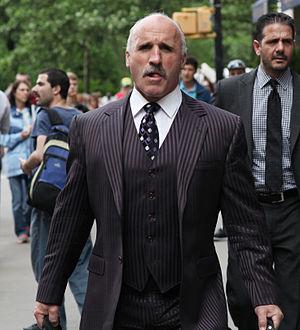
Daryl Thomas Evans est un joueur professionnel de hockey sur glace ayant évolué à la position d'ailier gauche.